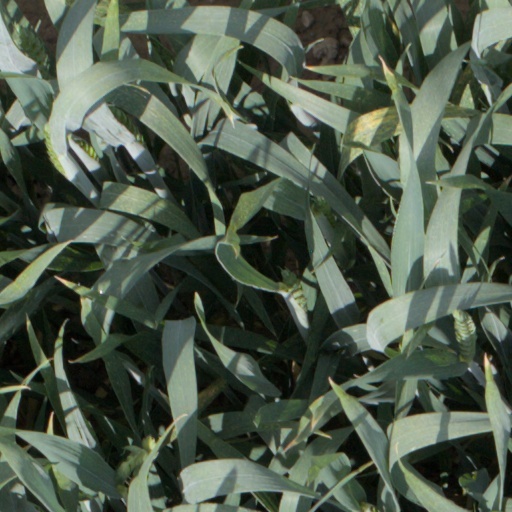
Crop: wheat